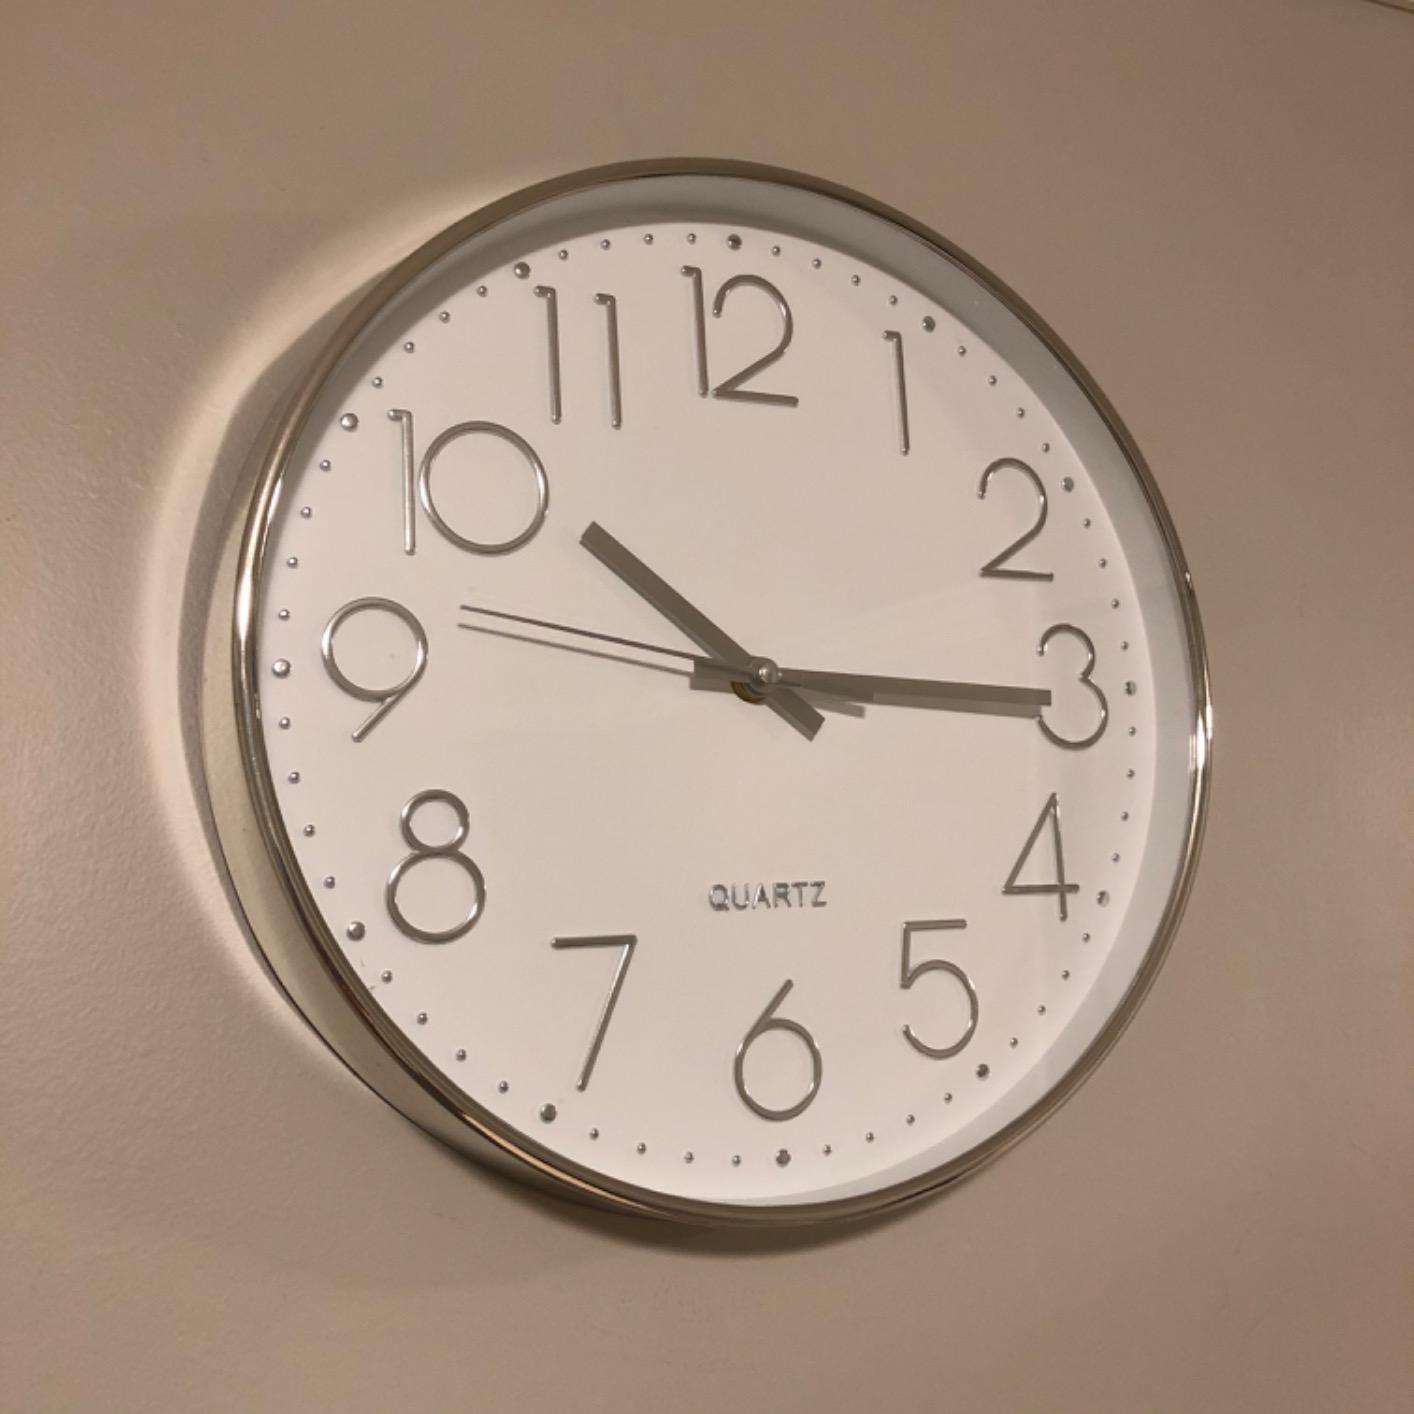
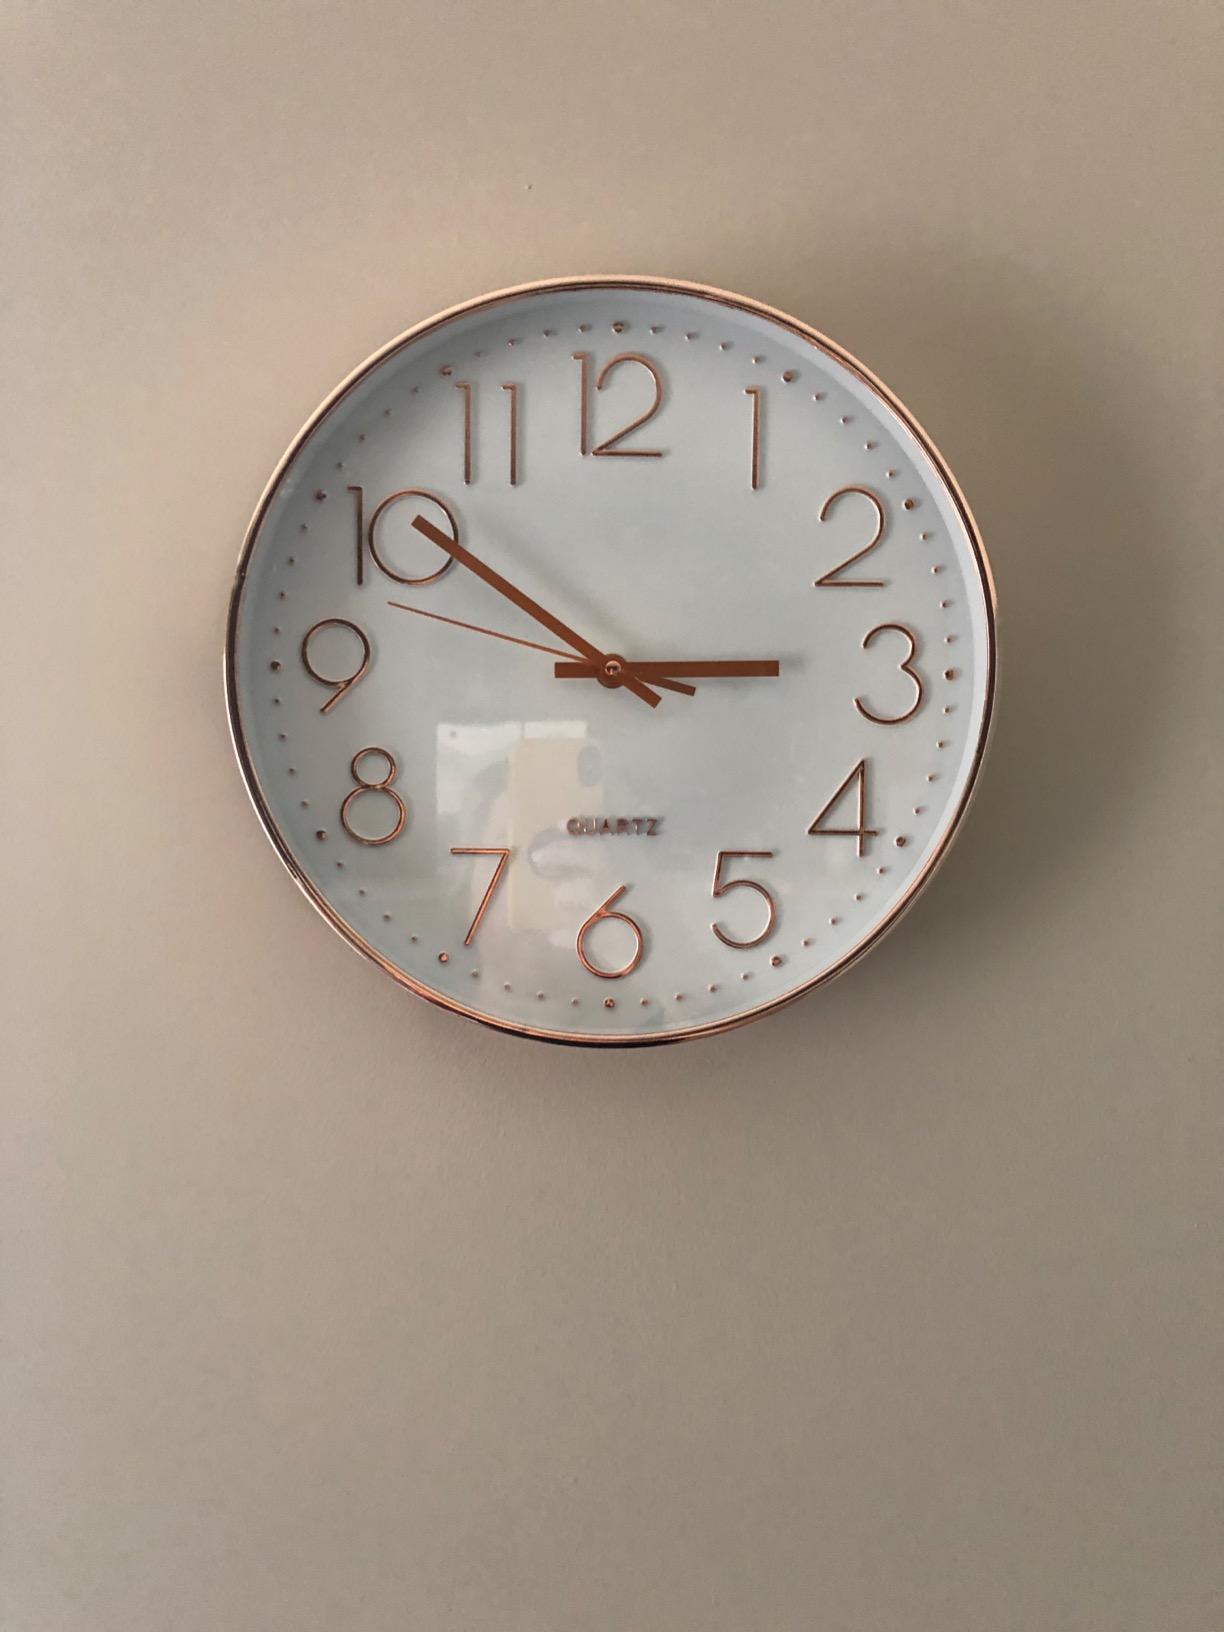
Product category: clock
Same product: no